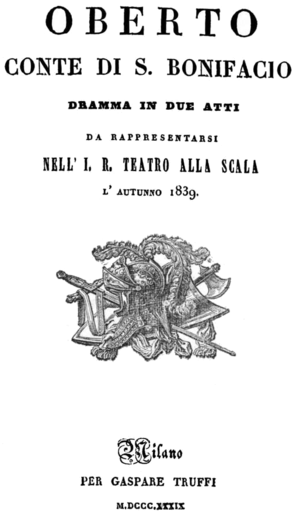
Oberto, conte di San Bonifacio
Omslaget til operaens libretto fra opførslen i 1839
Oberto, conte di San Bonifacio er en opera i to akter af Giuseppe Verdi. Den italienske libretto, der bygger på en libretto af Antonio Piazza, er skrevet af Temistocle Solera.